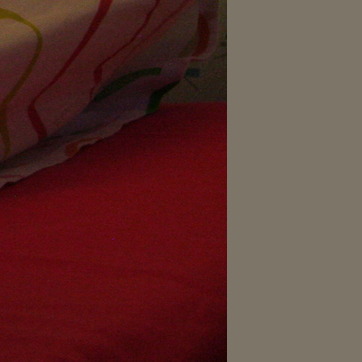
Material: fabric